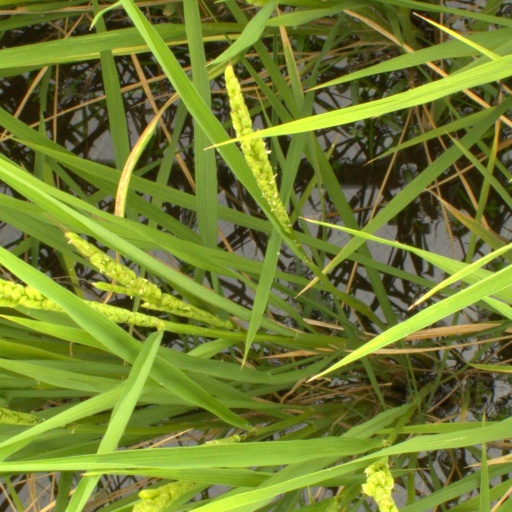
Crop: rice